North African campaign

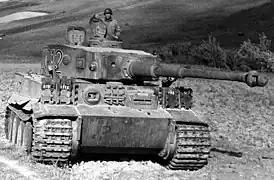
Captured Tiger I tank #712 of the 501st Heavy Panzer Battalion

Although Rommel had been ordered to simply hold the line, an armoured reconnaissance soon became a full-fledged offensive from El Agheila in March. In March–April, Allied forces were forced back and leading general officers captured. The Australian 9th Infantry Division fell back to the fortress port of Tobruk, and the remaining British and Commonwealth forces withdrew a further east to the Libyan–Egyptian border. With Tobruk under siege by the main Italian-German force, a small battlegroup continued to press eastwards. Capturing Fort Capuzzo and Bardia in passing, it then advanced into Egypt, and by the end of April it had taken Sollum and the tactically important Halfaya Pass. Rommel garrisoned these positions, reinforcing the battle-group and ordering it onto the defensive.